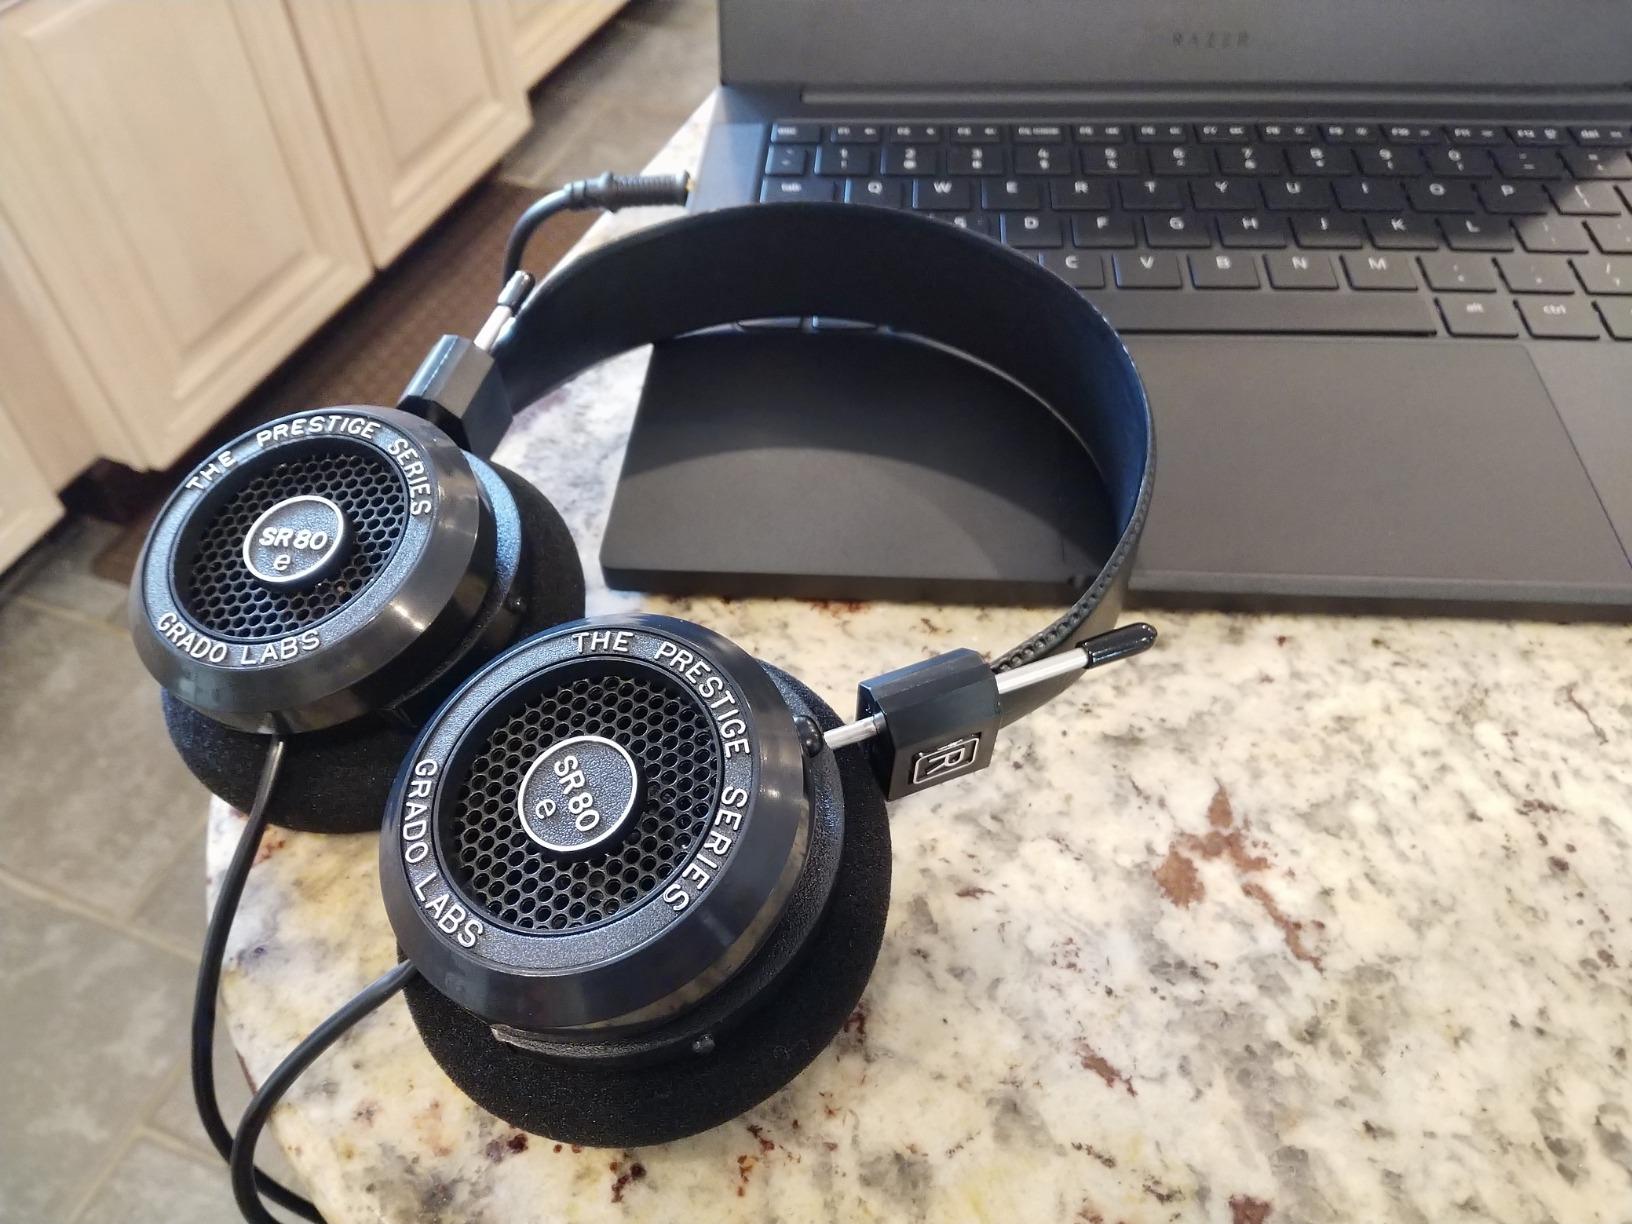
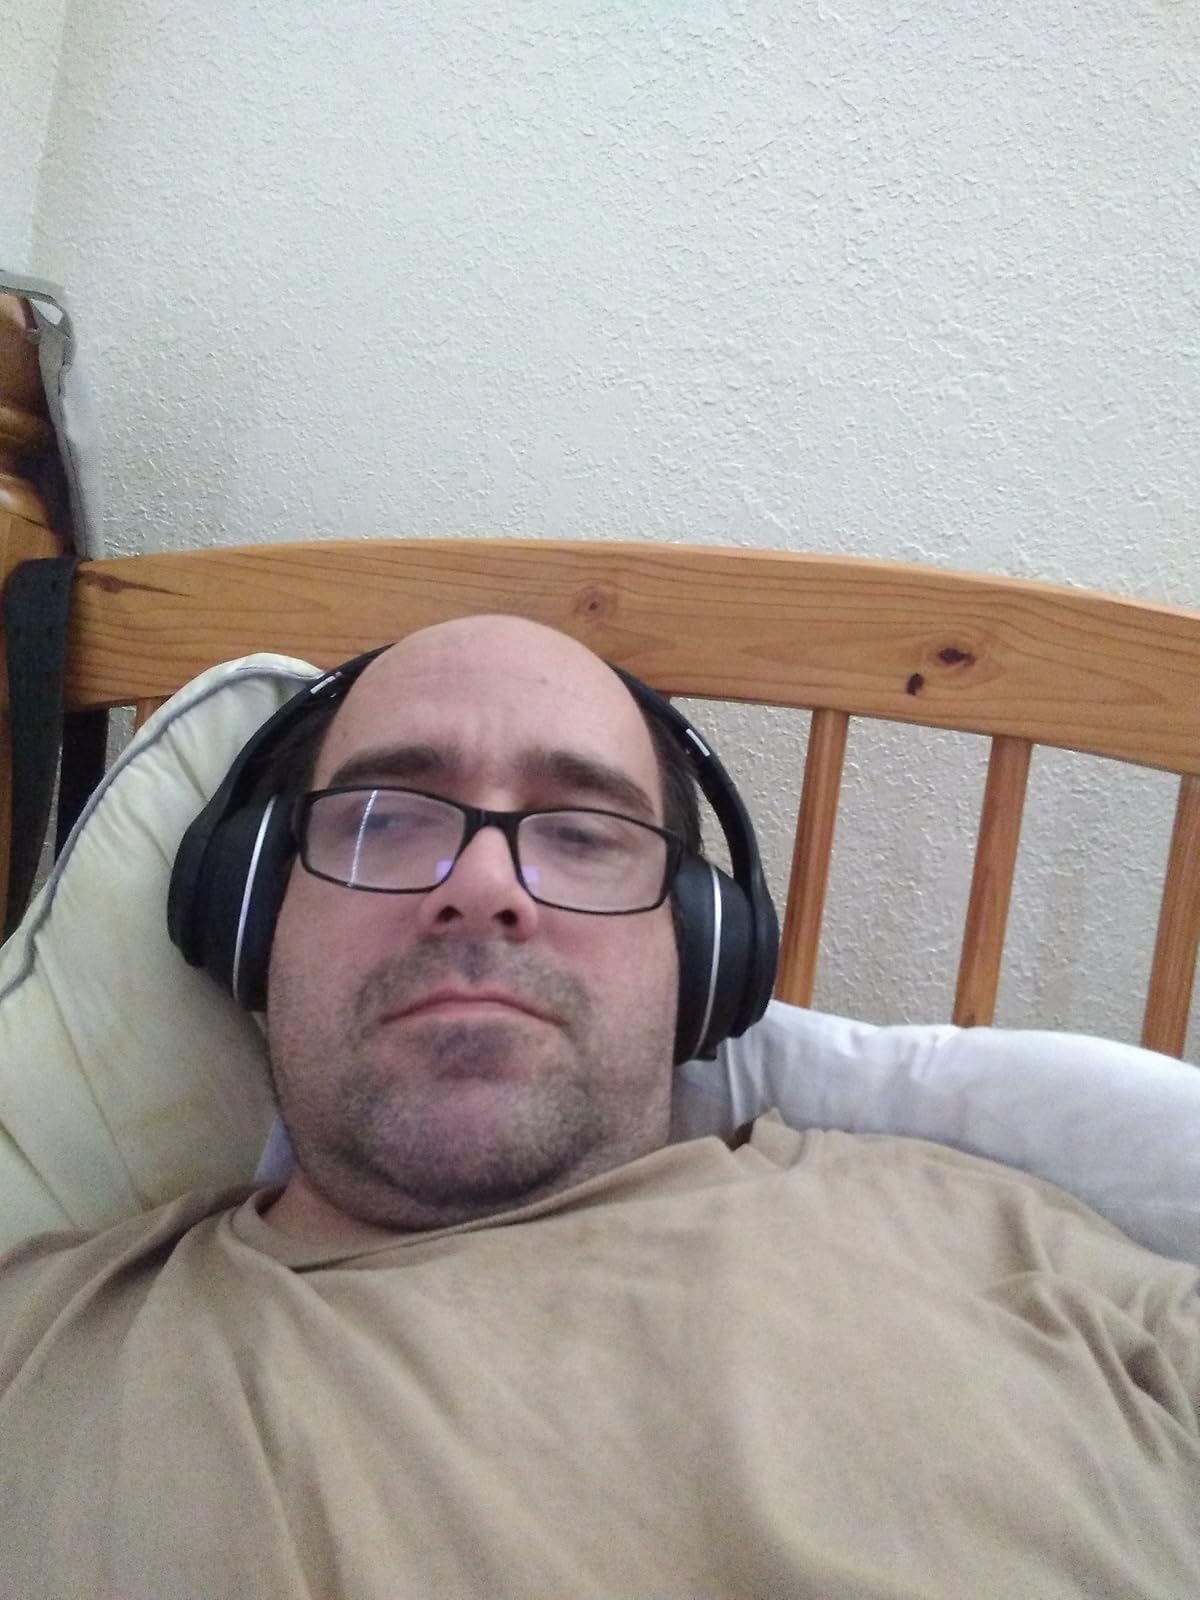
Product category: headphones
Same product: no